High-speed rail in Spain

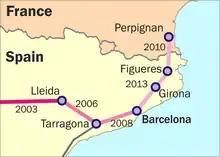
Map showing the evolution of the high-speed rail interconnection between Spain and France

An important milestone for the Spanish high-speed network was reached in December 2013 when it was connected to the rest of Europe via France. The connecting link was the construction of the Barcelona–Figueres section of the Perpignan–Barcelona high-speed line, an extension of the Madrid–Barcelona line, completed in January 2013 at a cost of €3.7 billion. The international Perpignan–Figueres section of the line opened in December 2010 and includes the new Perthus Tunnel under the Pyrenees.